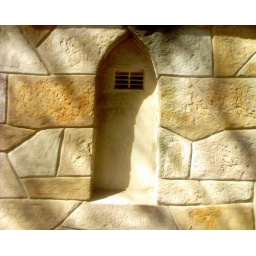
Air vent in sand stone